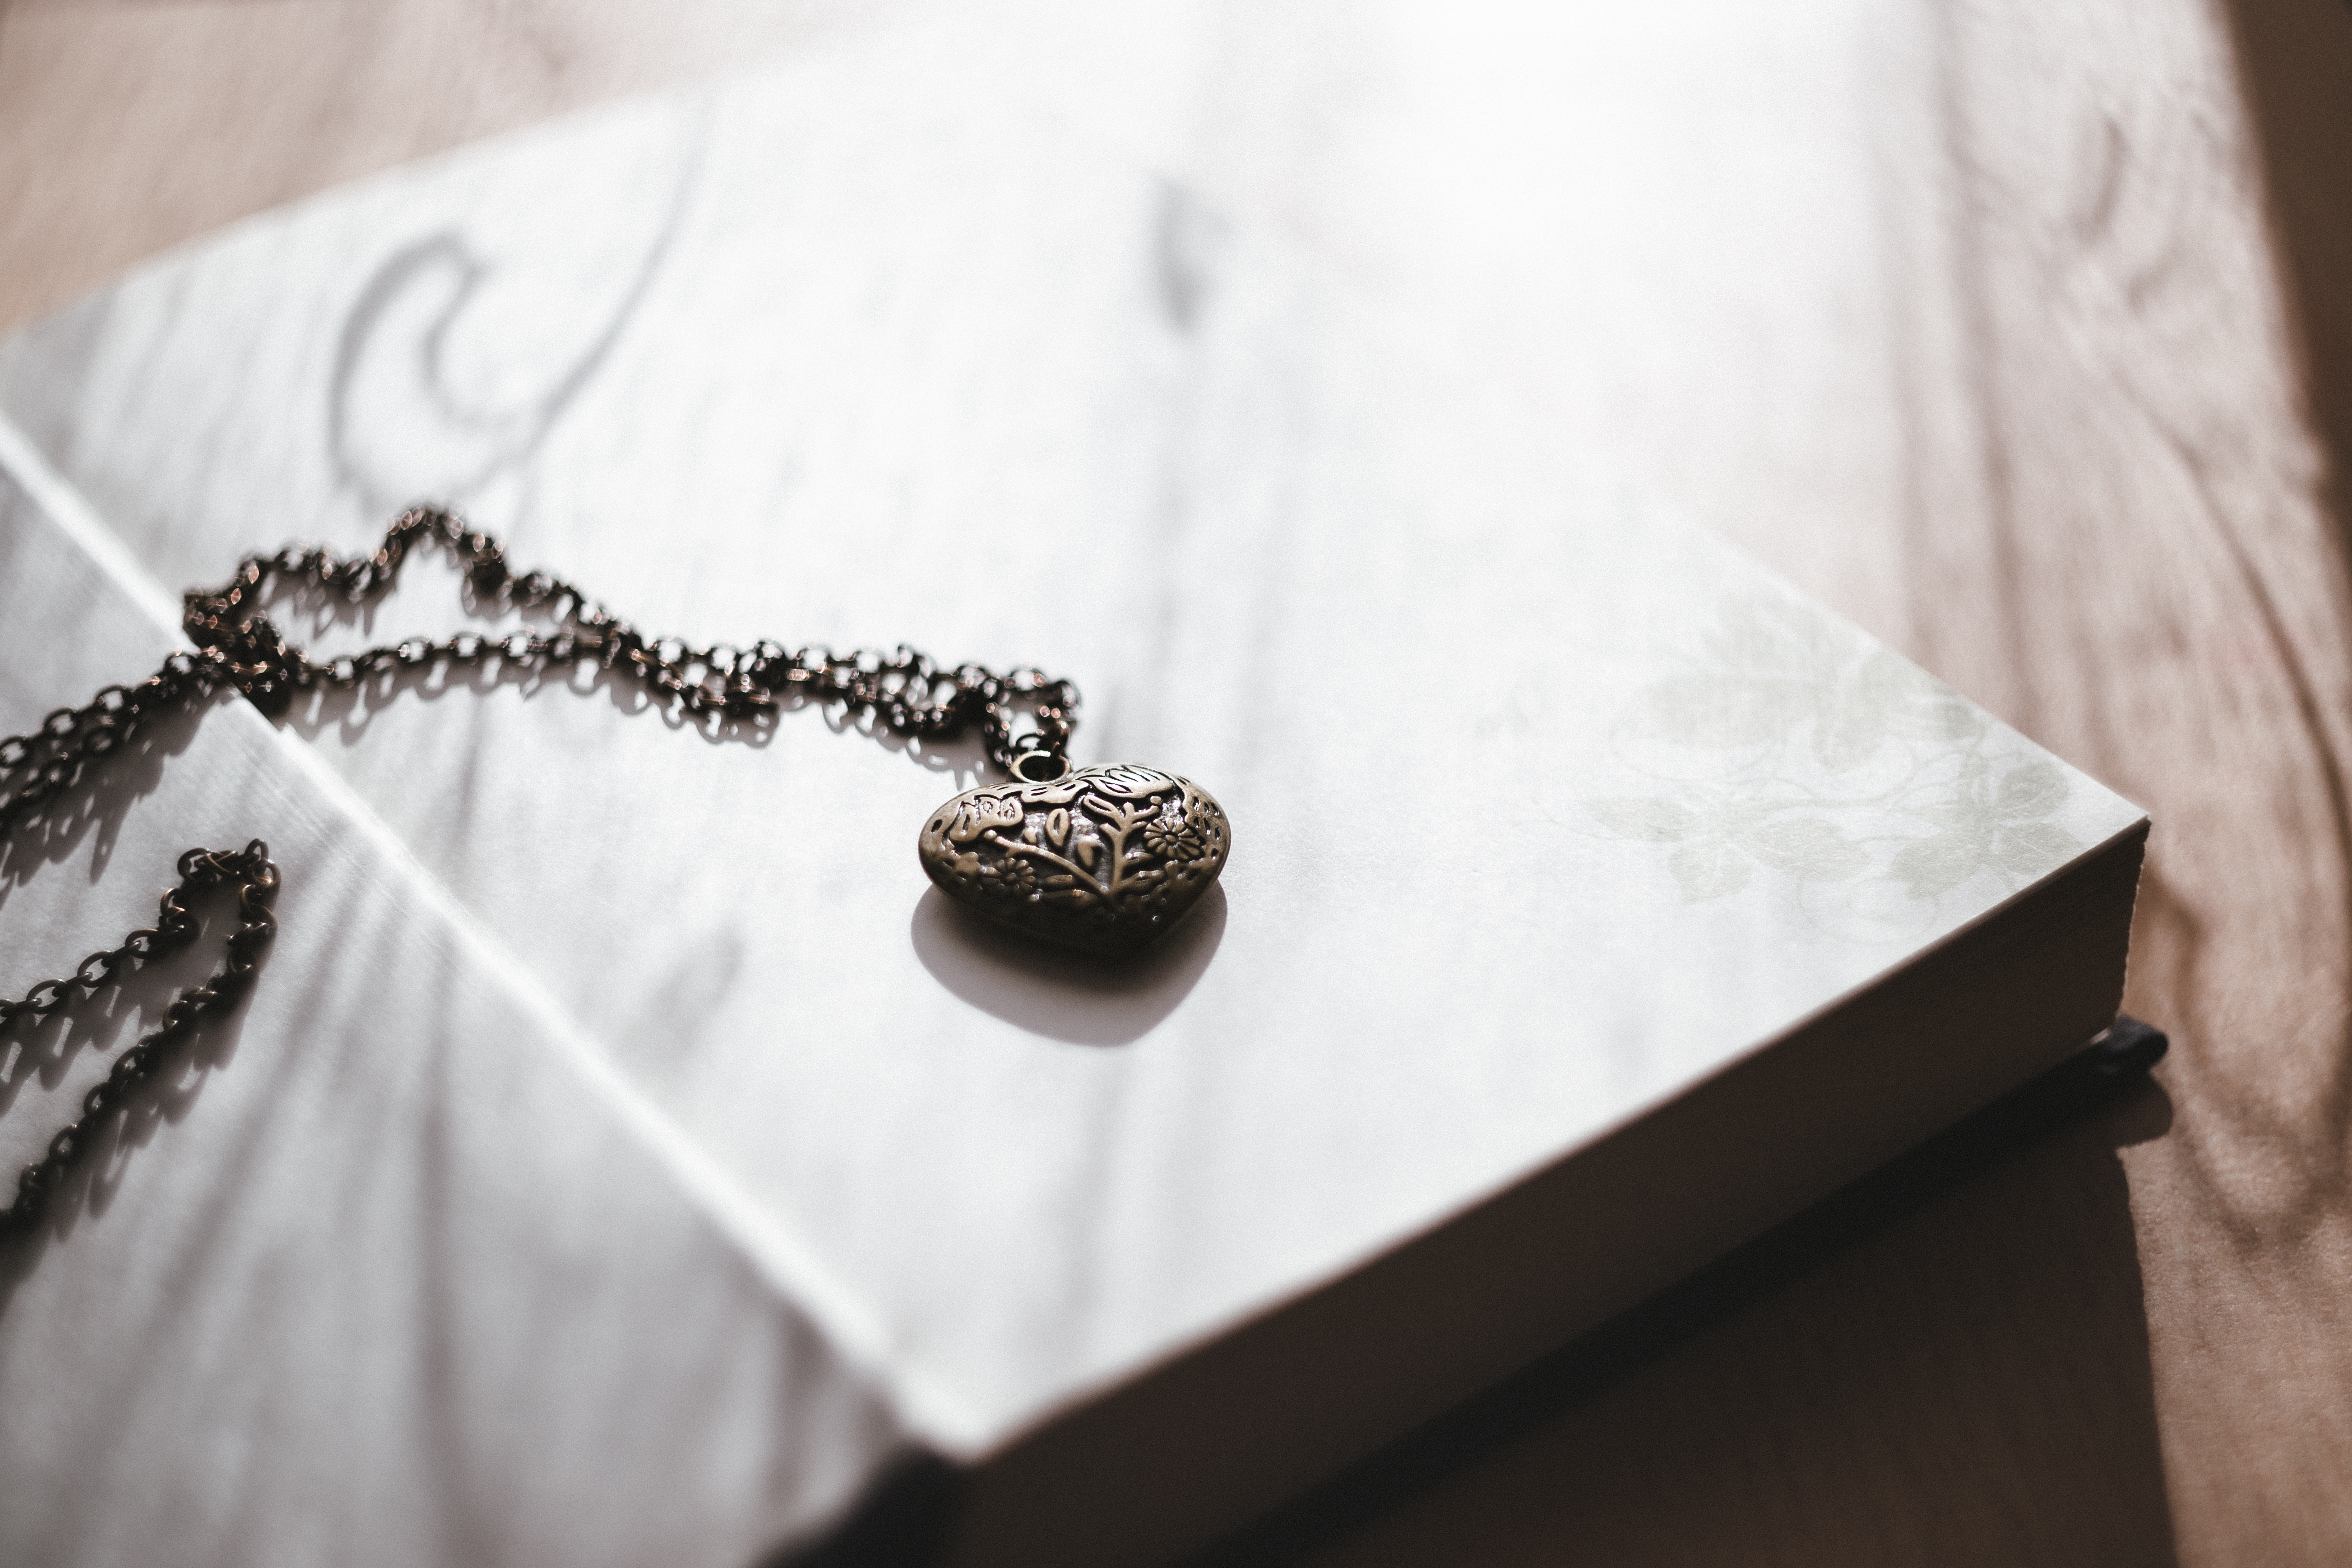
book, white, love, symbol, black, necklace, jewellery, art, gold, silver, earrings, organ, fashion accessory